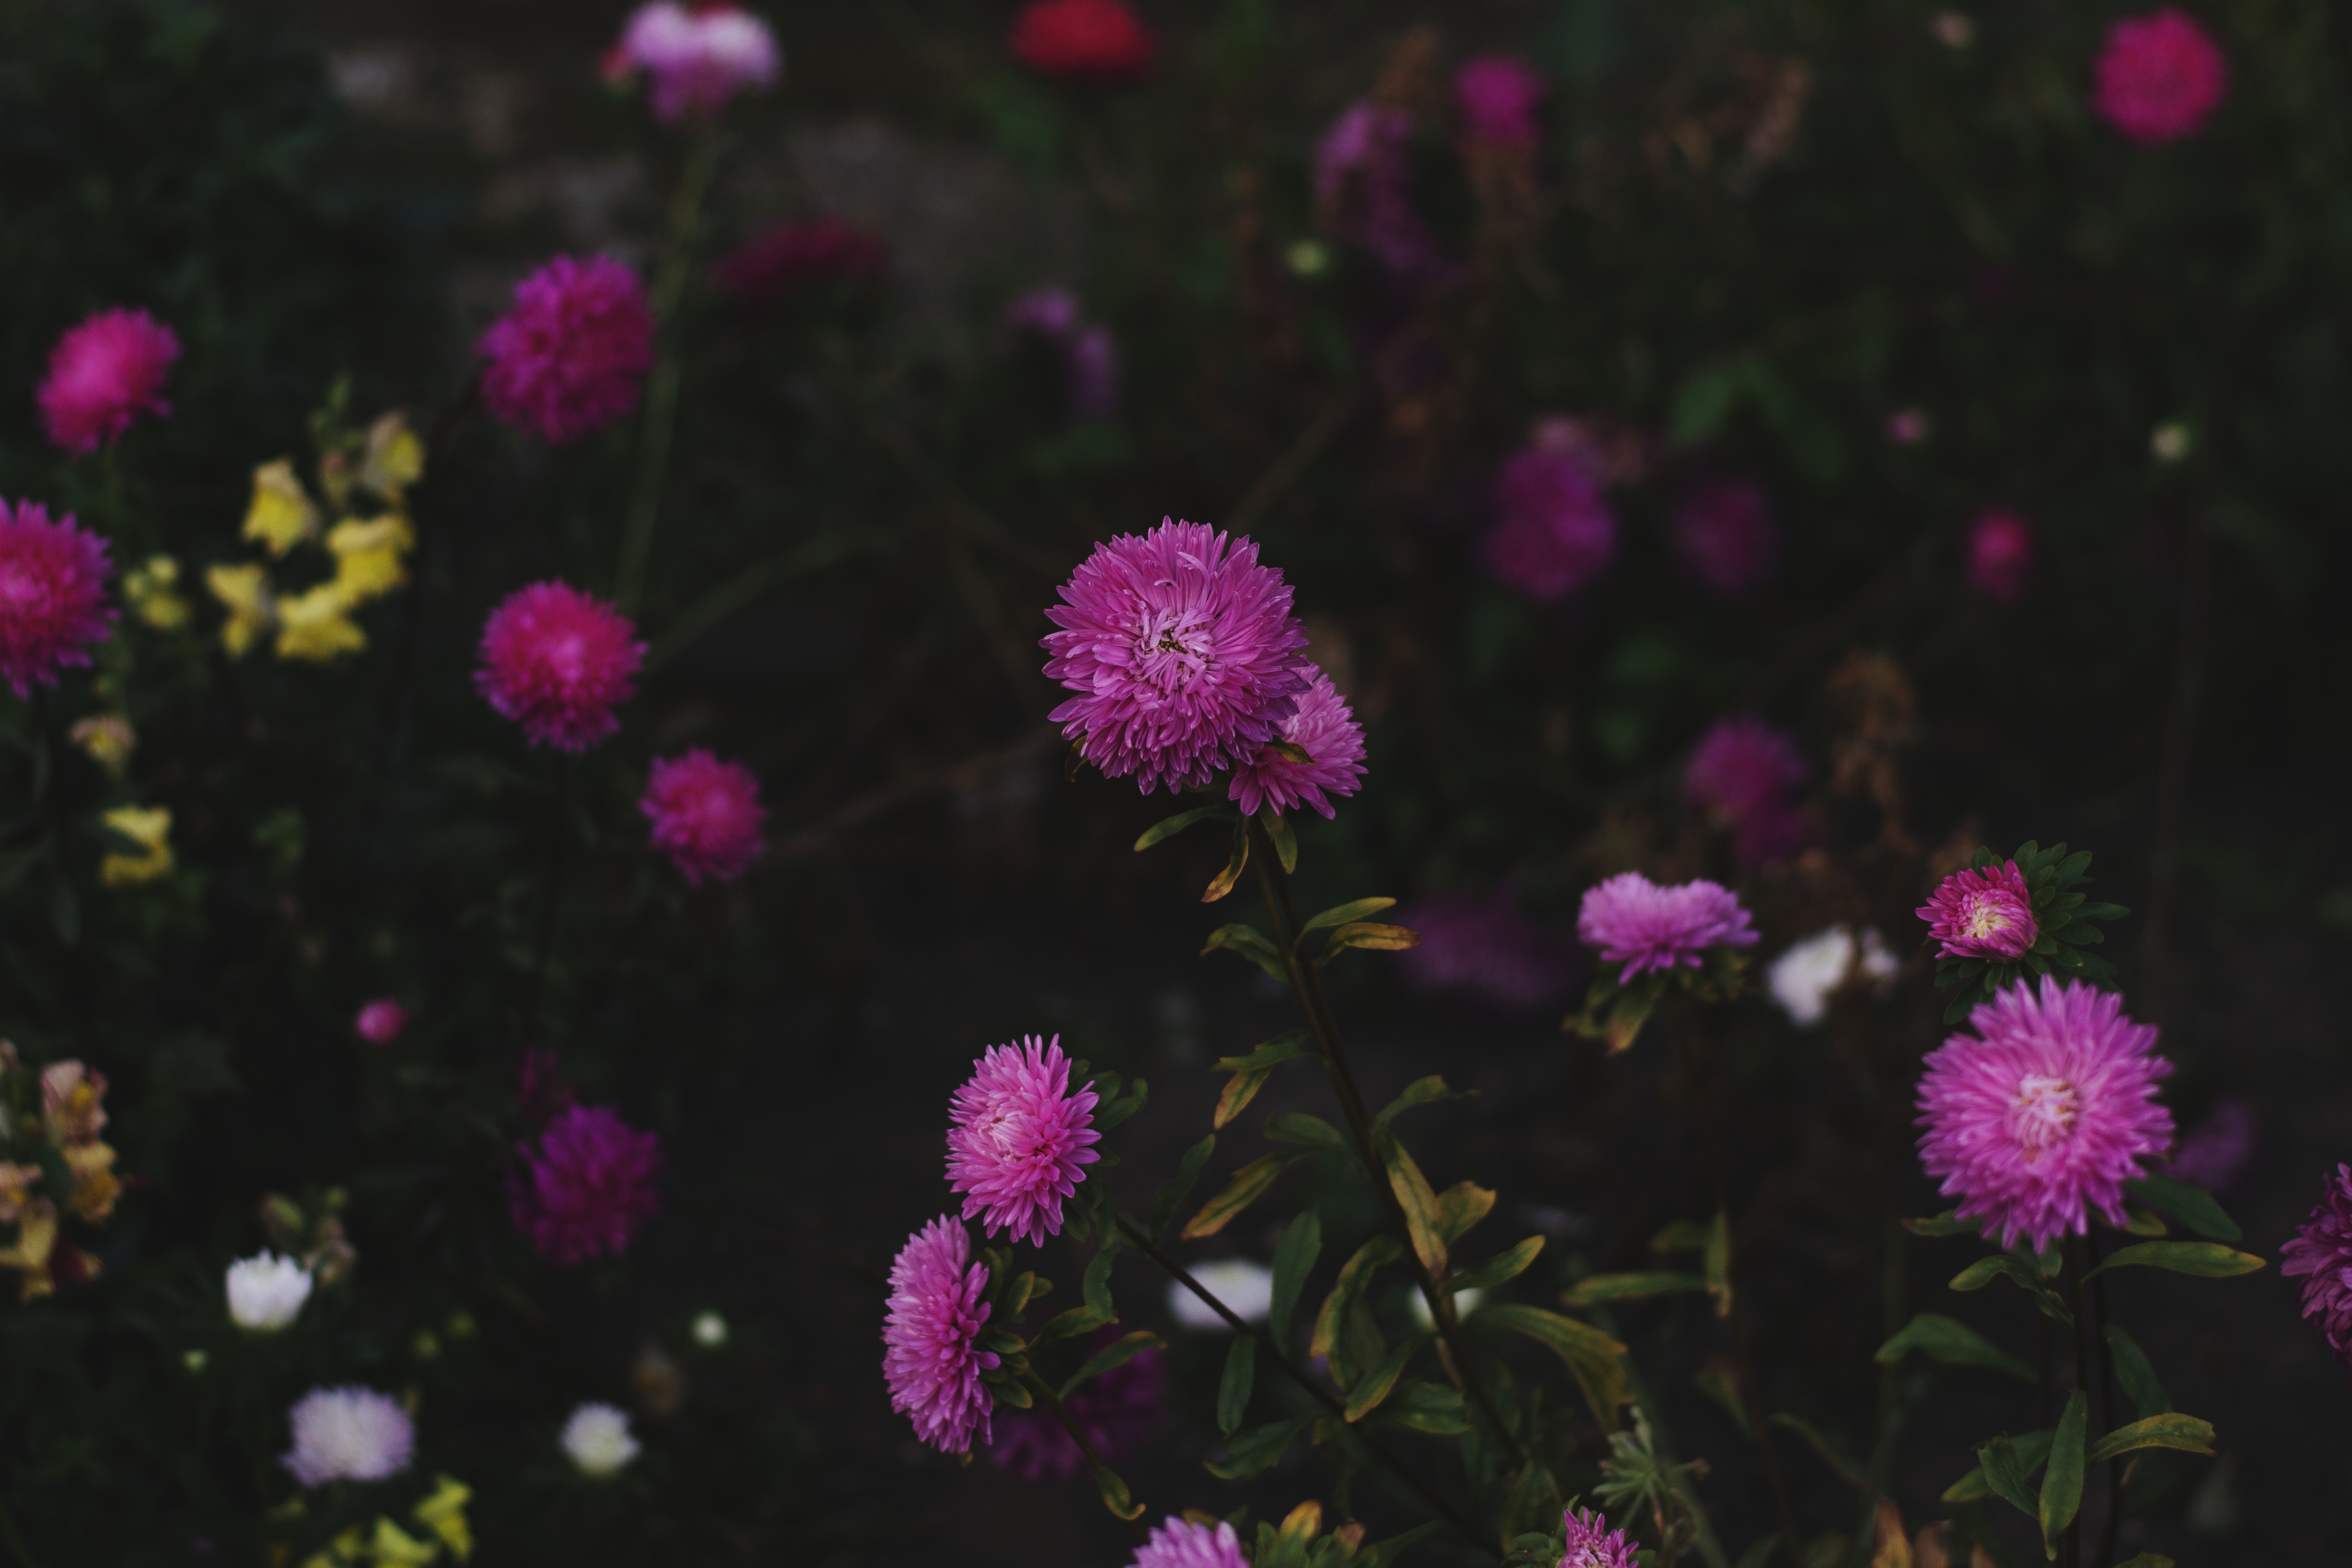
flower, pink, plant, purple, aster, flora, flowering plant, petal, sky, computer wallpaper, spring, chrysanths, daisy family, wildflower